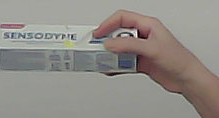
Product: sensodyne_toothpaste